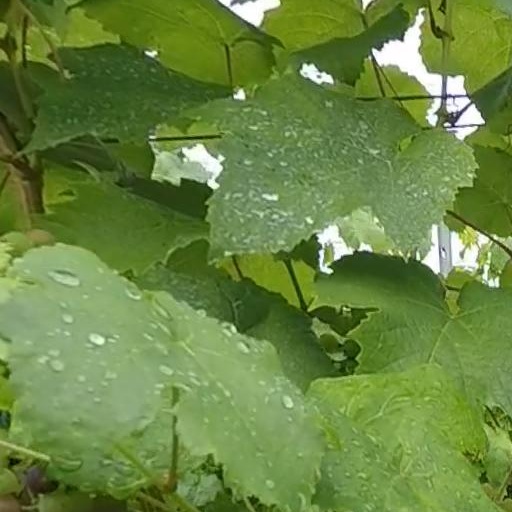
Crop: grape